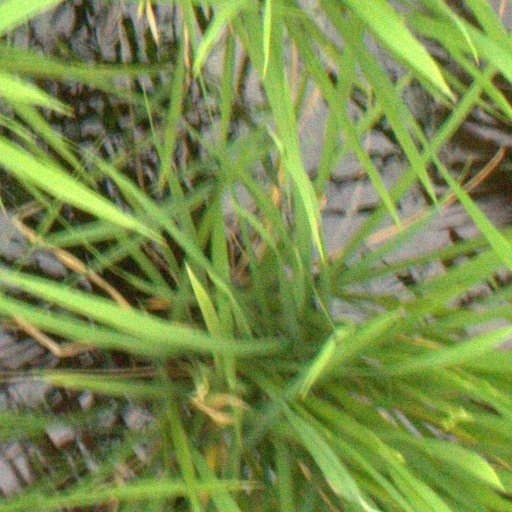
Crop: rice